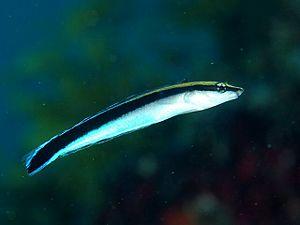
Aspidontus taeniatus est un poisson d'eau de mer de la famille des Blenniidae qui se rencontre dans l'océan Pacifique entre le 32°N et le 32°S.
Les « blennies faux-nettoyeurs » constituent un genre de poissons marins qui regroupe plusieurs espèces de la famille des Blenniidae.